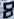
Number: 8